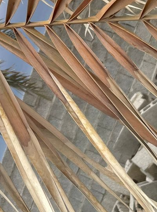
Label: Magnesium Deficiency